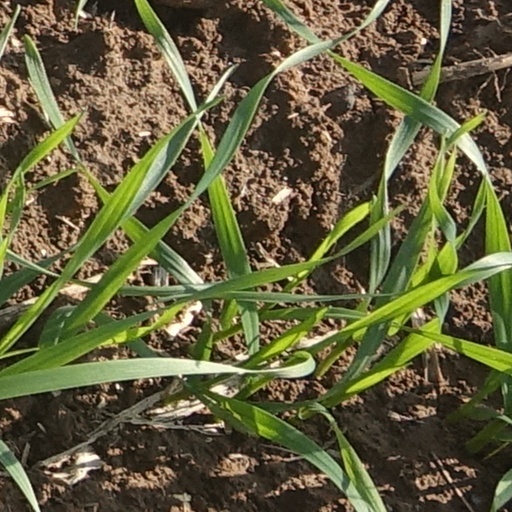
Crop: wheat